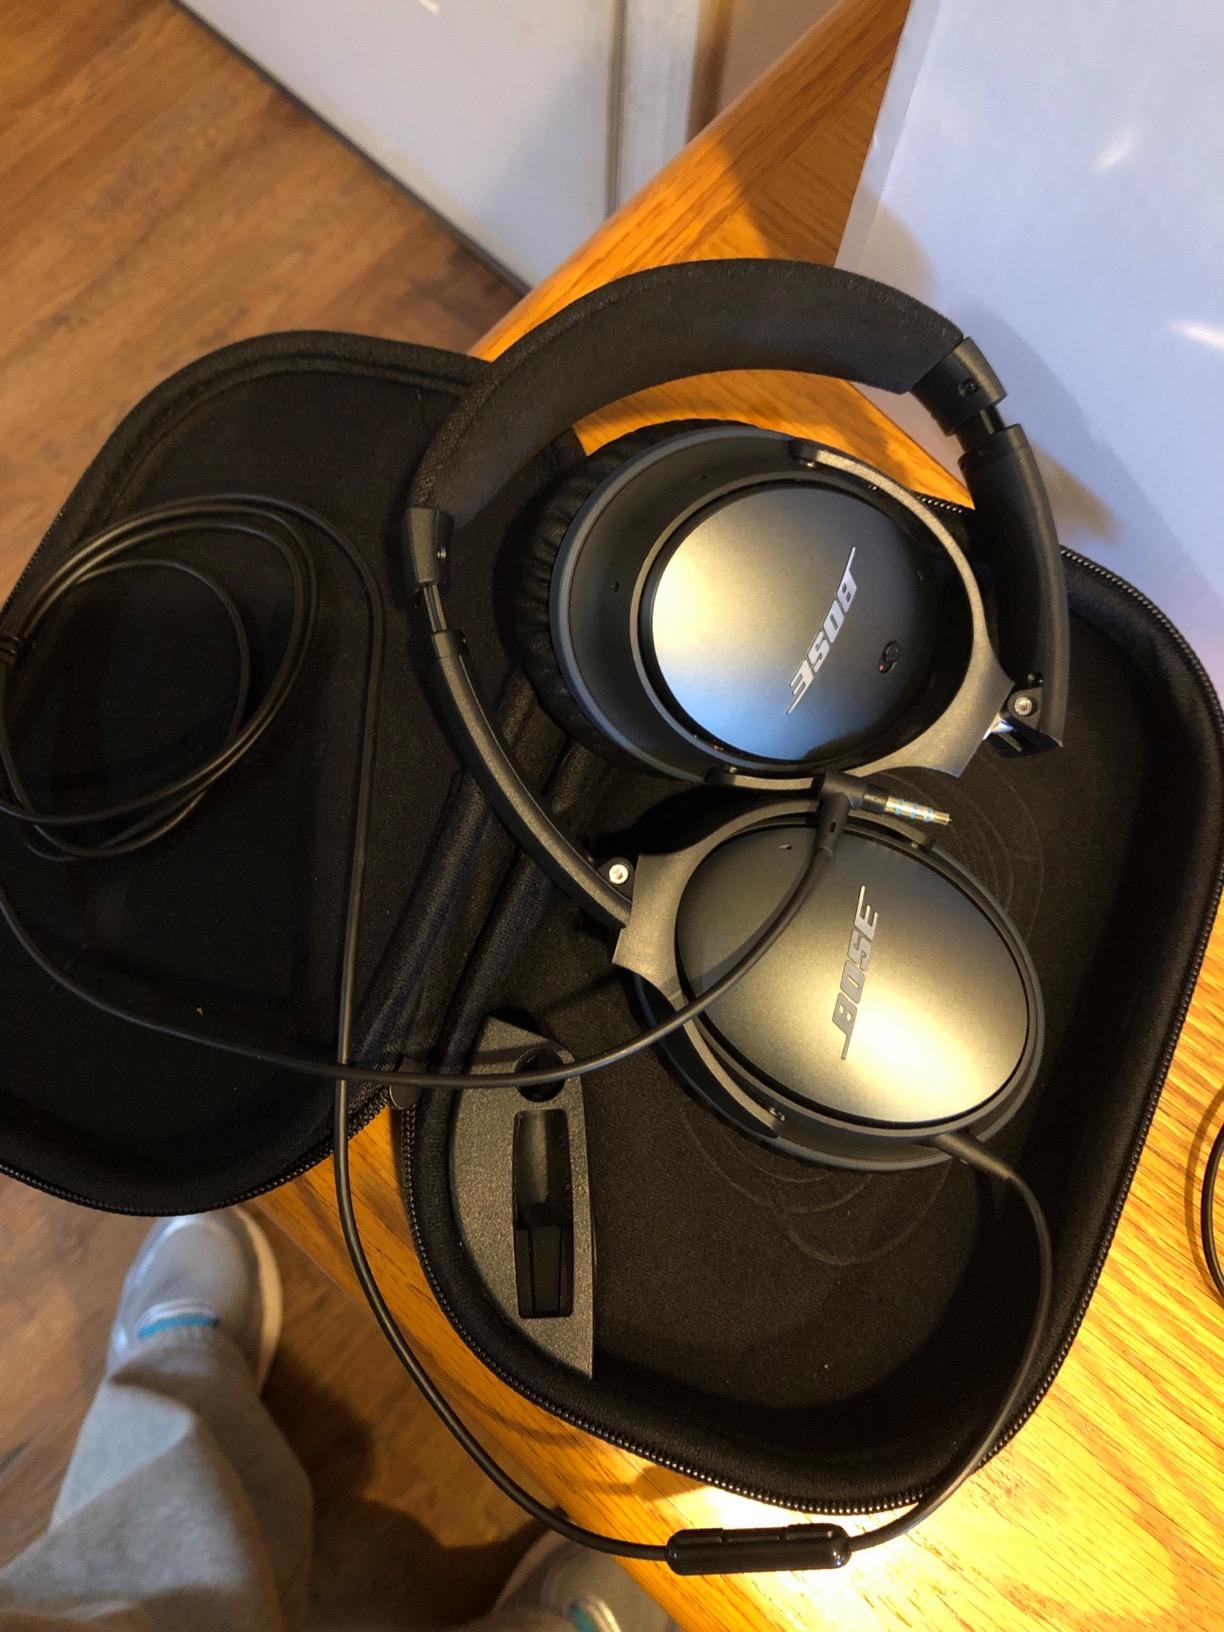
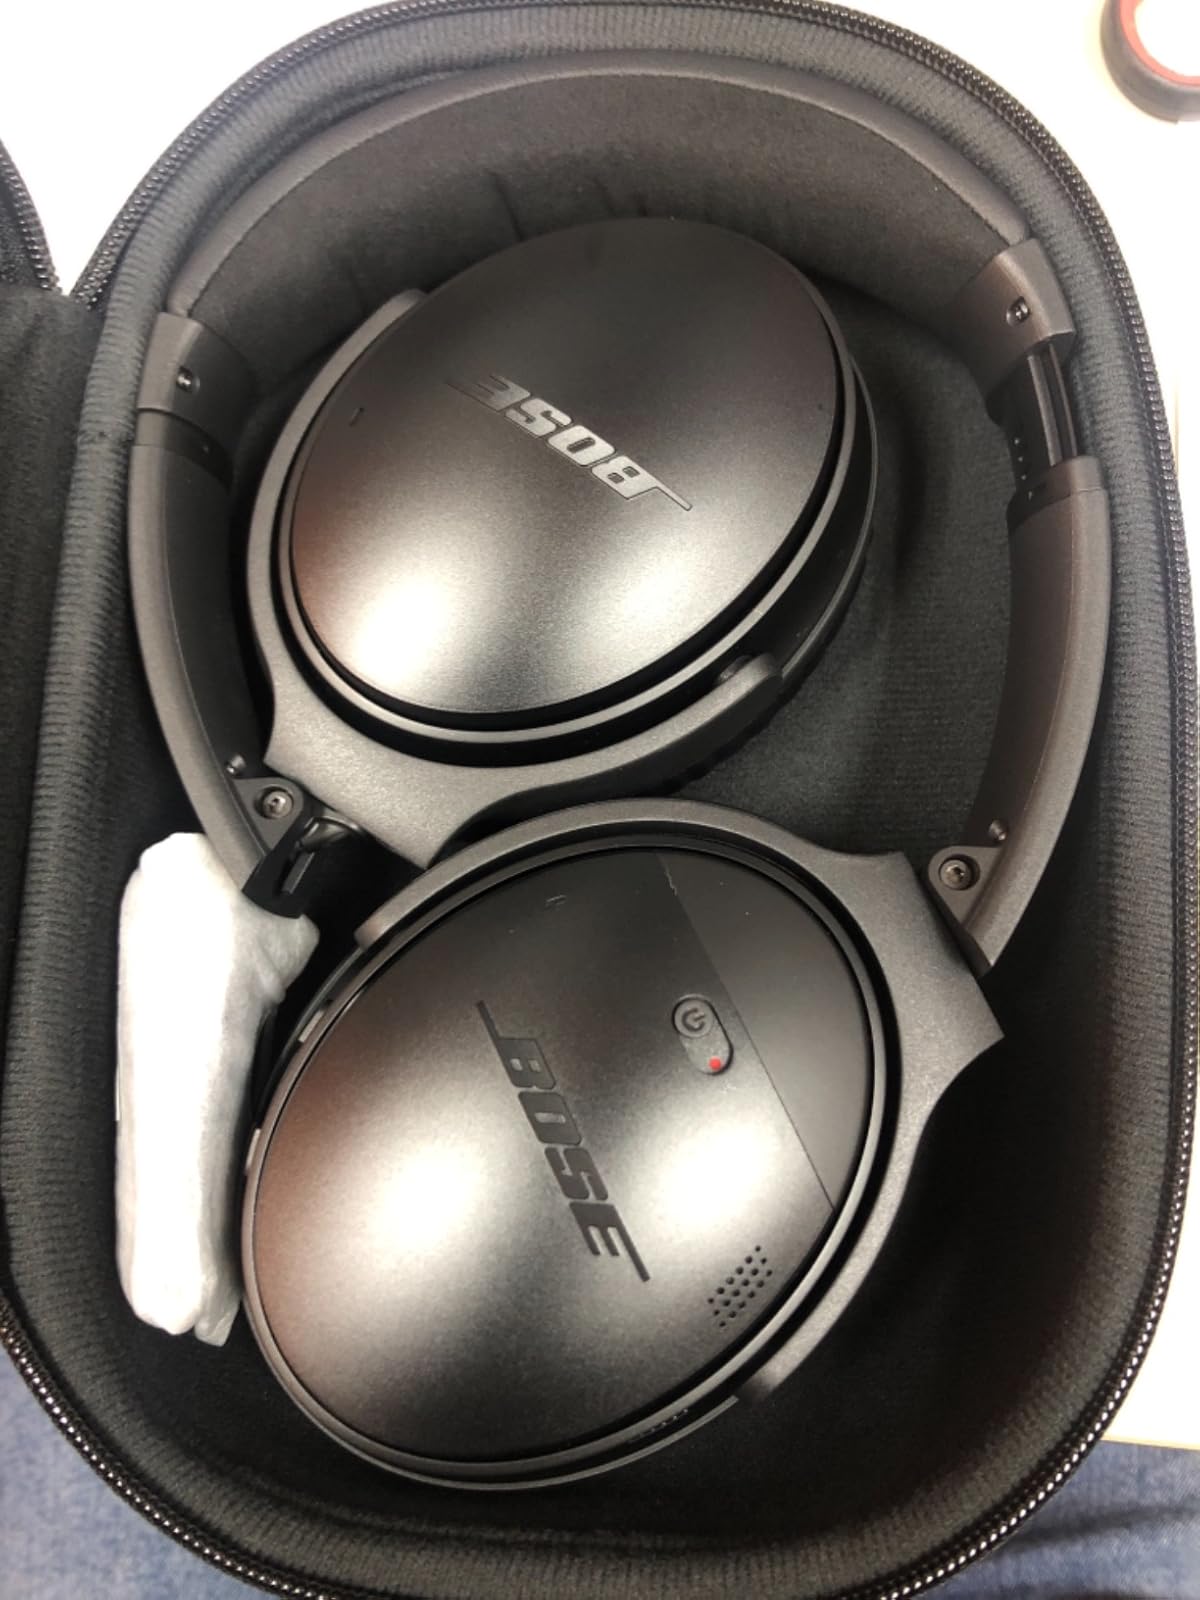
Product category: headphones
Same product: no